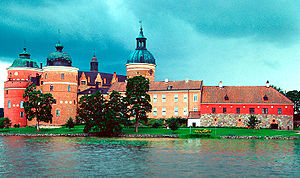
Hakon Ahlberg
Hakon Ahlberg var en svensk arkitekt, redaktør og forfatter. I 1936 tog han initiativ til og var indtil 1944 første formand for Sveriges Arkitekters Riksförbund. Hans bedst kendte arkitektarbejde var i forbindelse med reparationen og restaureringen af Gripsholm Slot ved Mariefred i det centrale Sverige.